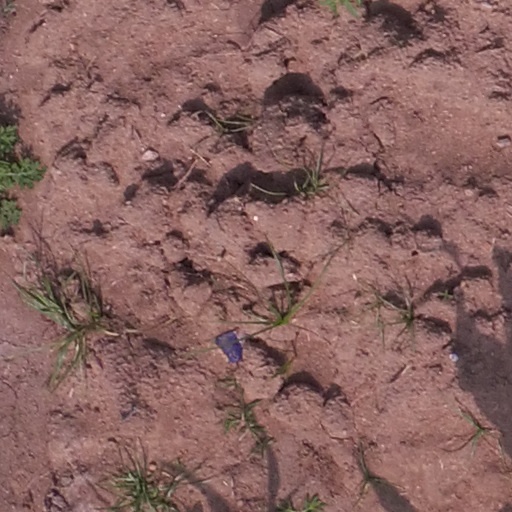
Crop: maize; corn